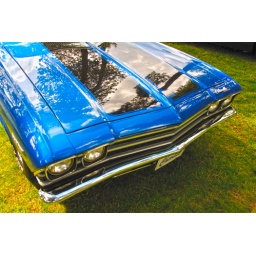
Trees reflect in the mirror finish of an immaculate blue and black Chevelle.